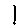
Label: 1